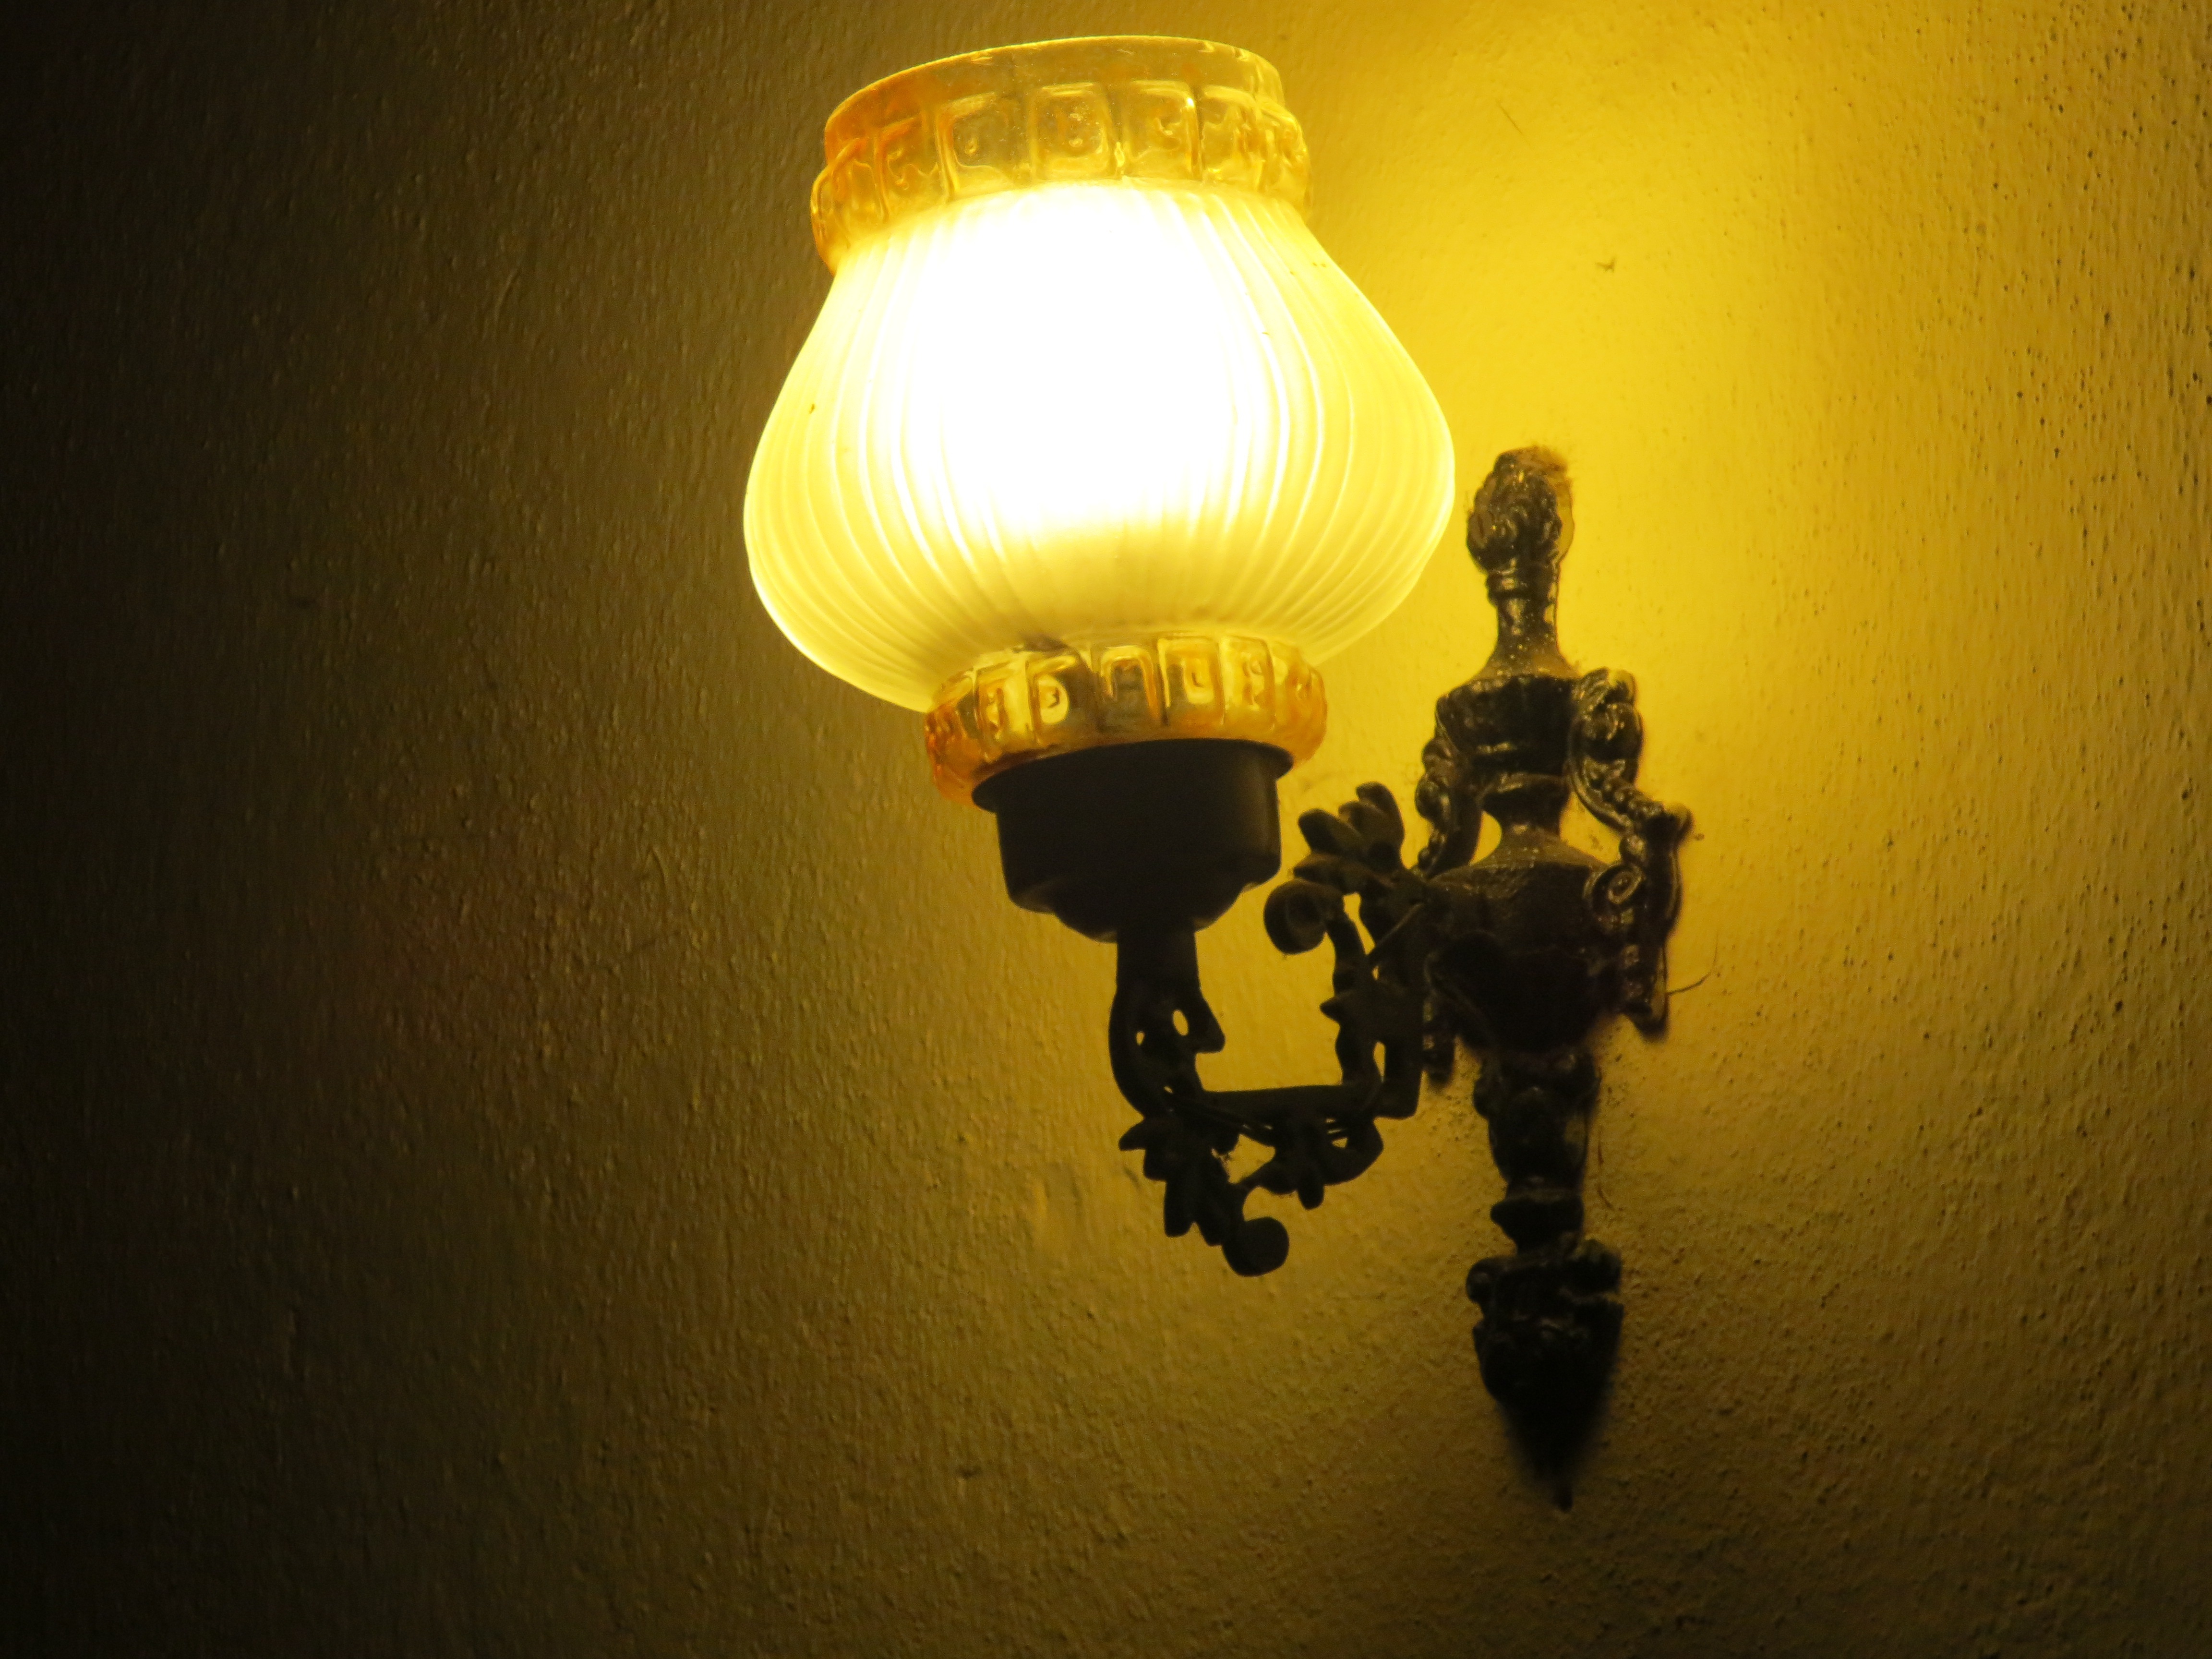
light, glowing, night, reflection, bulb, color, glow, darkness, street light, lamp, yellow, lighting, lightbulb, power, light fixture, idea, shape, macro photography, incandescent light bulb